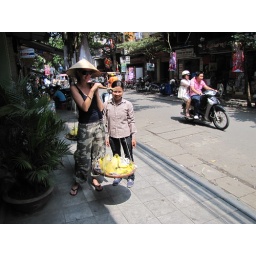
Jane unwillingly tackled by a street fruit seller &amp;amp; looking like a stupid tourist